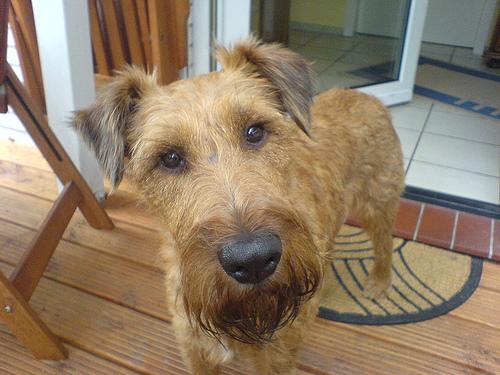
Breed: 207-n000036-Irish_terrier